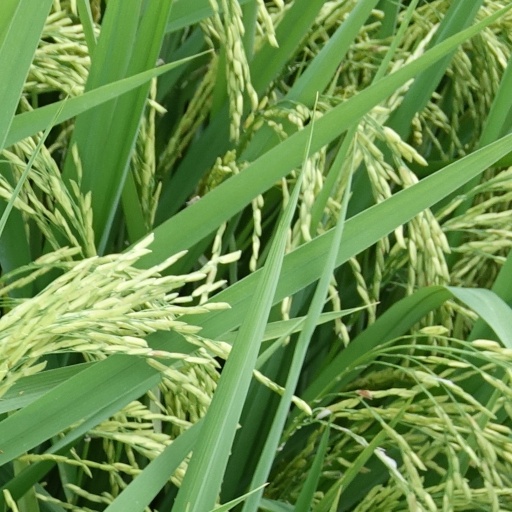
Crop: rice